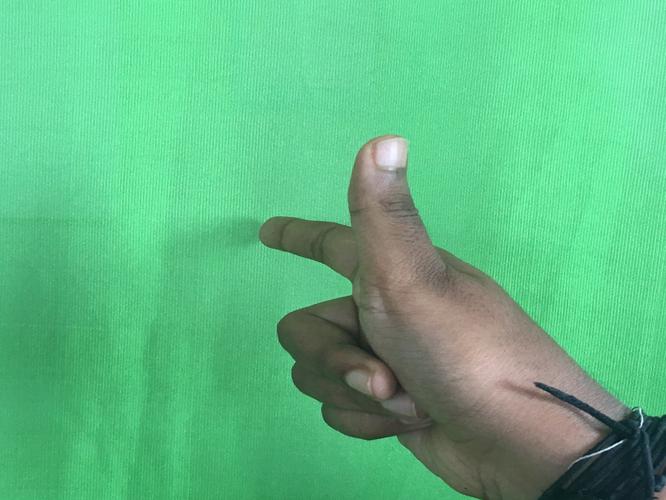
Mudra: Chandrakala
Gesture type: single_hand